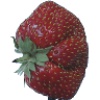
Label: strawberry_wedge